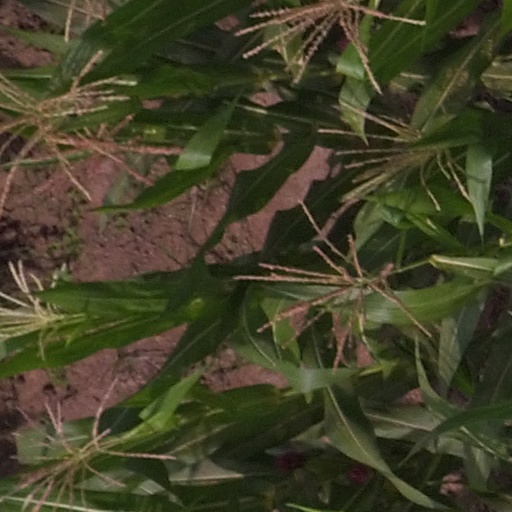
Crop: maize; corn